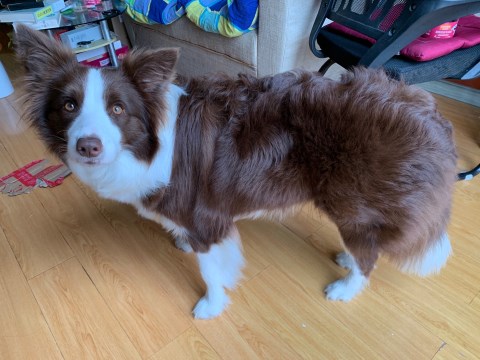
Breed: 2594-n000109-Border_collie